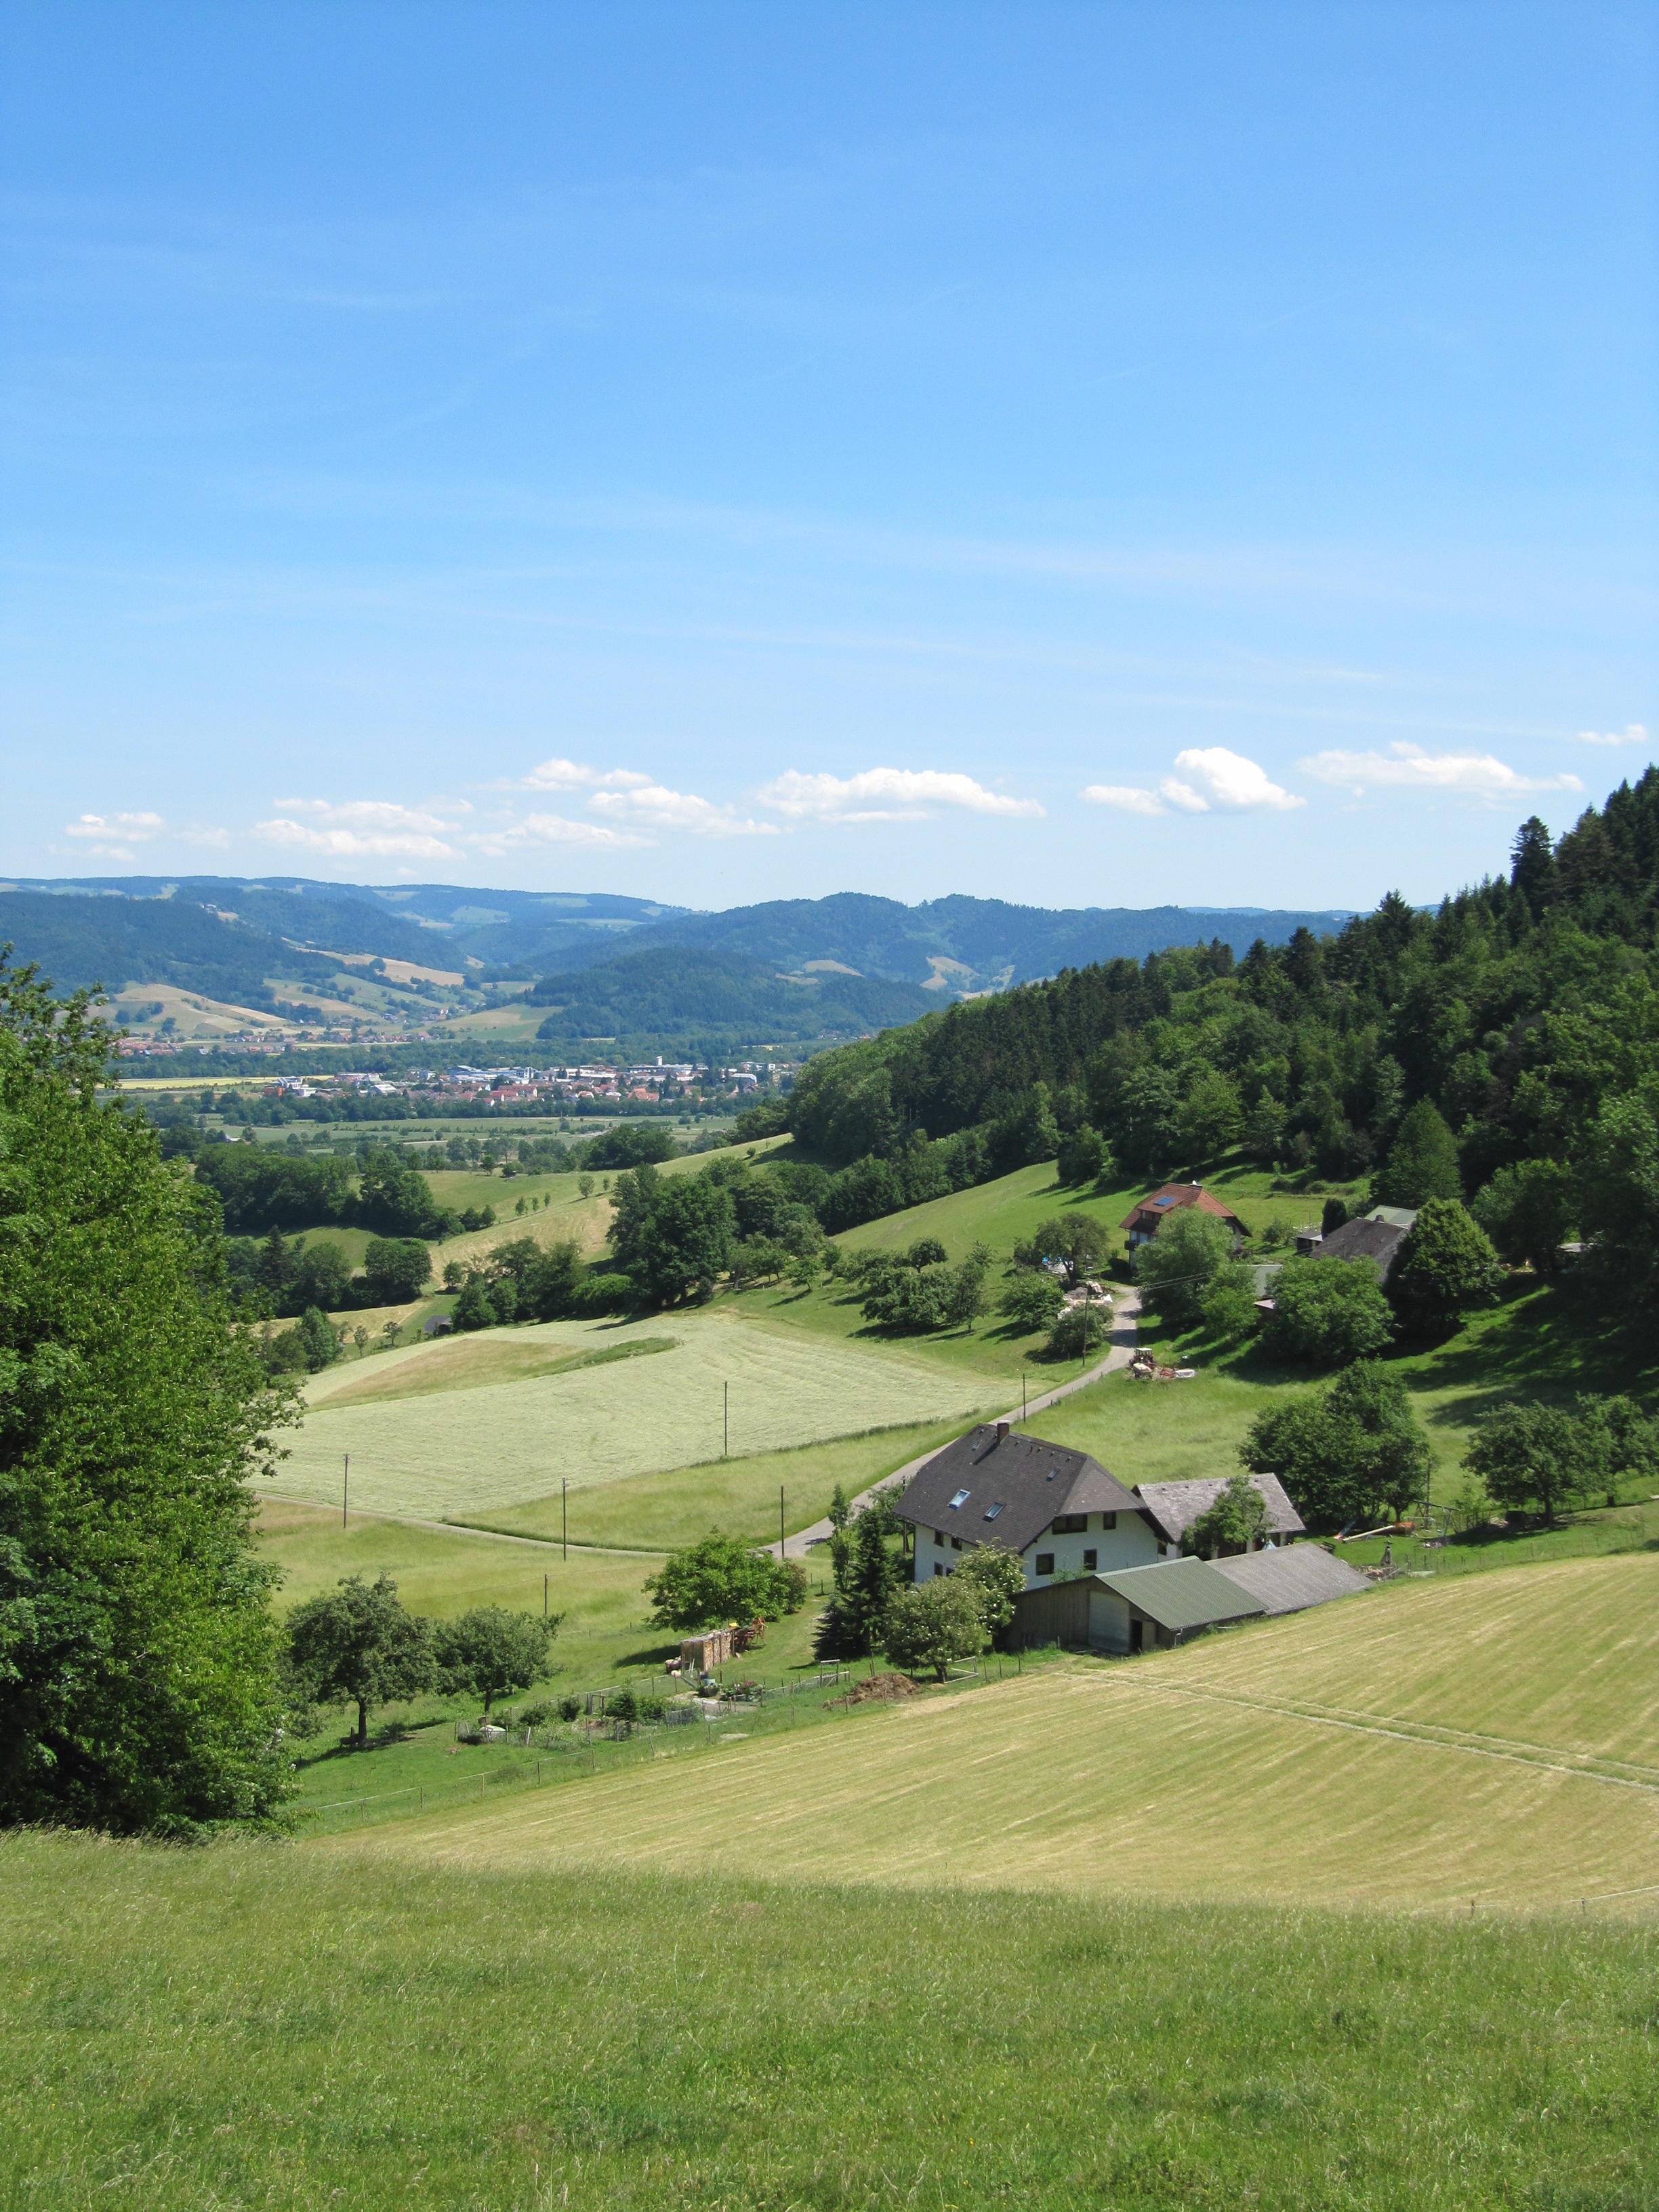
landscape, grass, mountain, field, meadow, hill, lake, view, valley, mountain range, pasture, reservoir, highland, ridge, alps, grassland, plateau, fell, black forest, rural area, distant view, geographical feature, mountainous landforms, kirchzarten